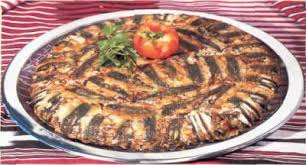
Yemek: hamsi